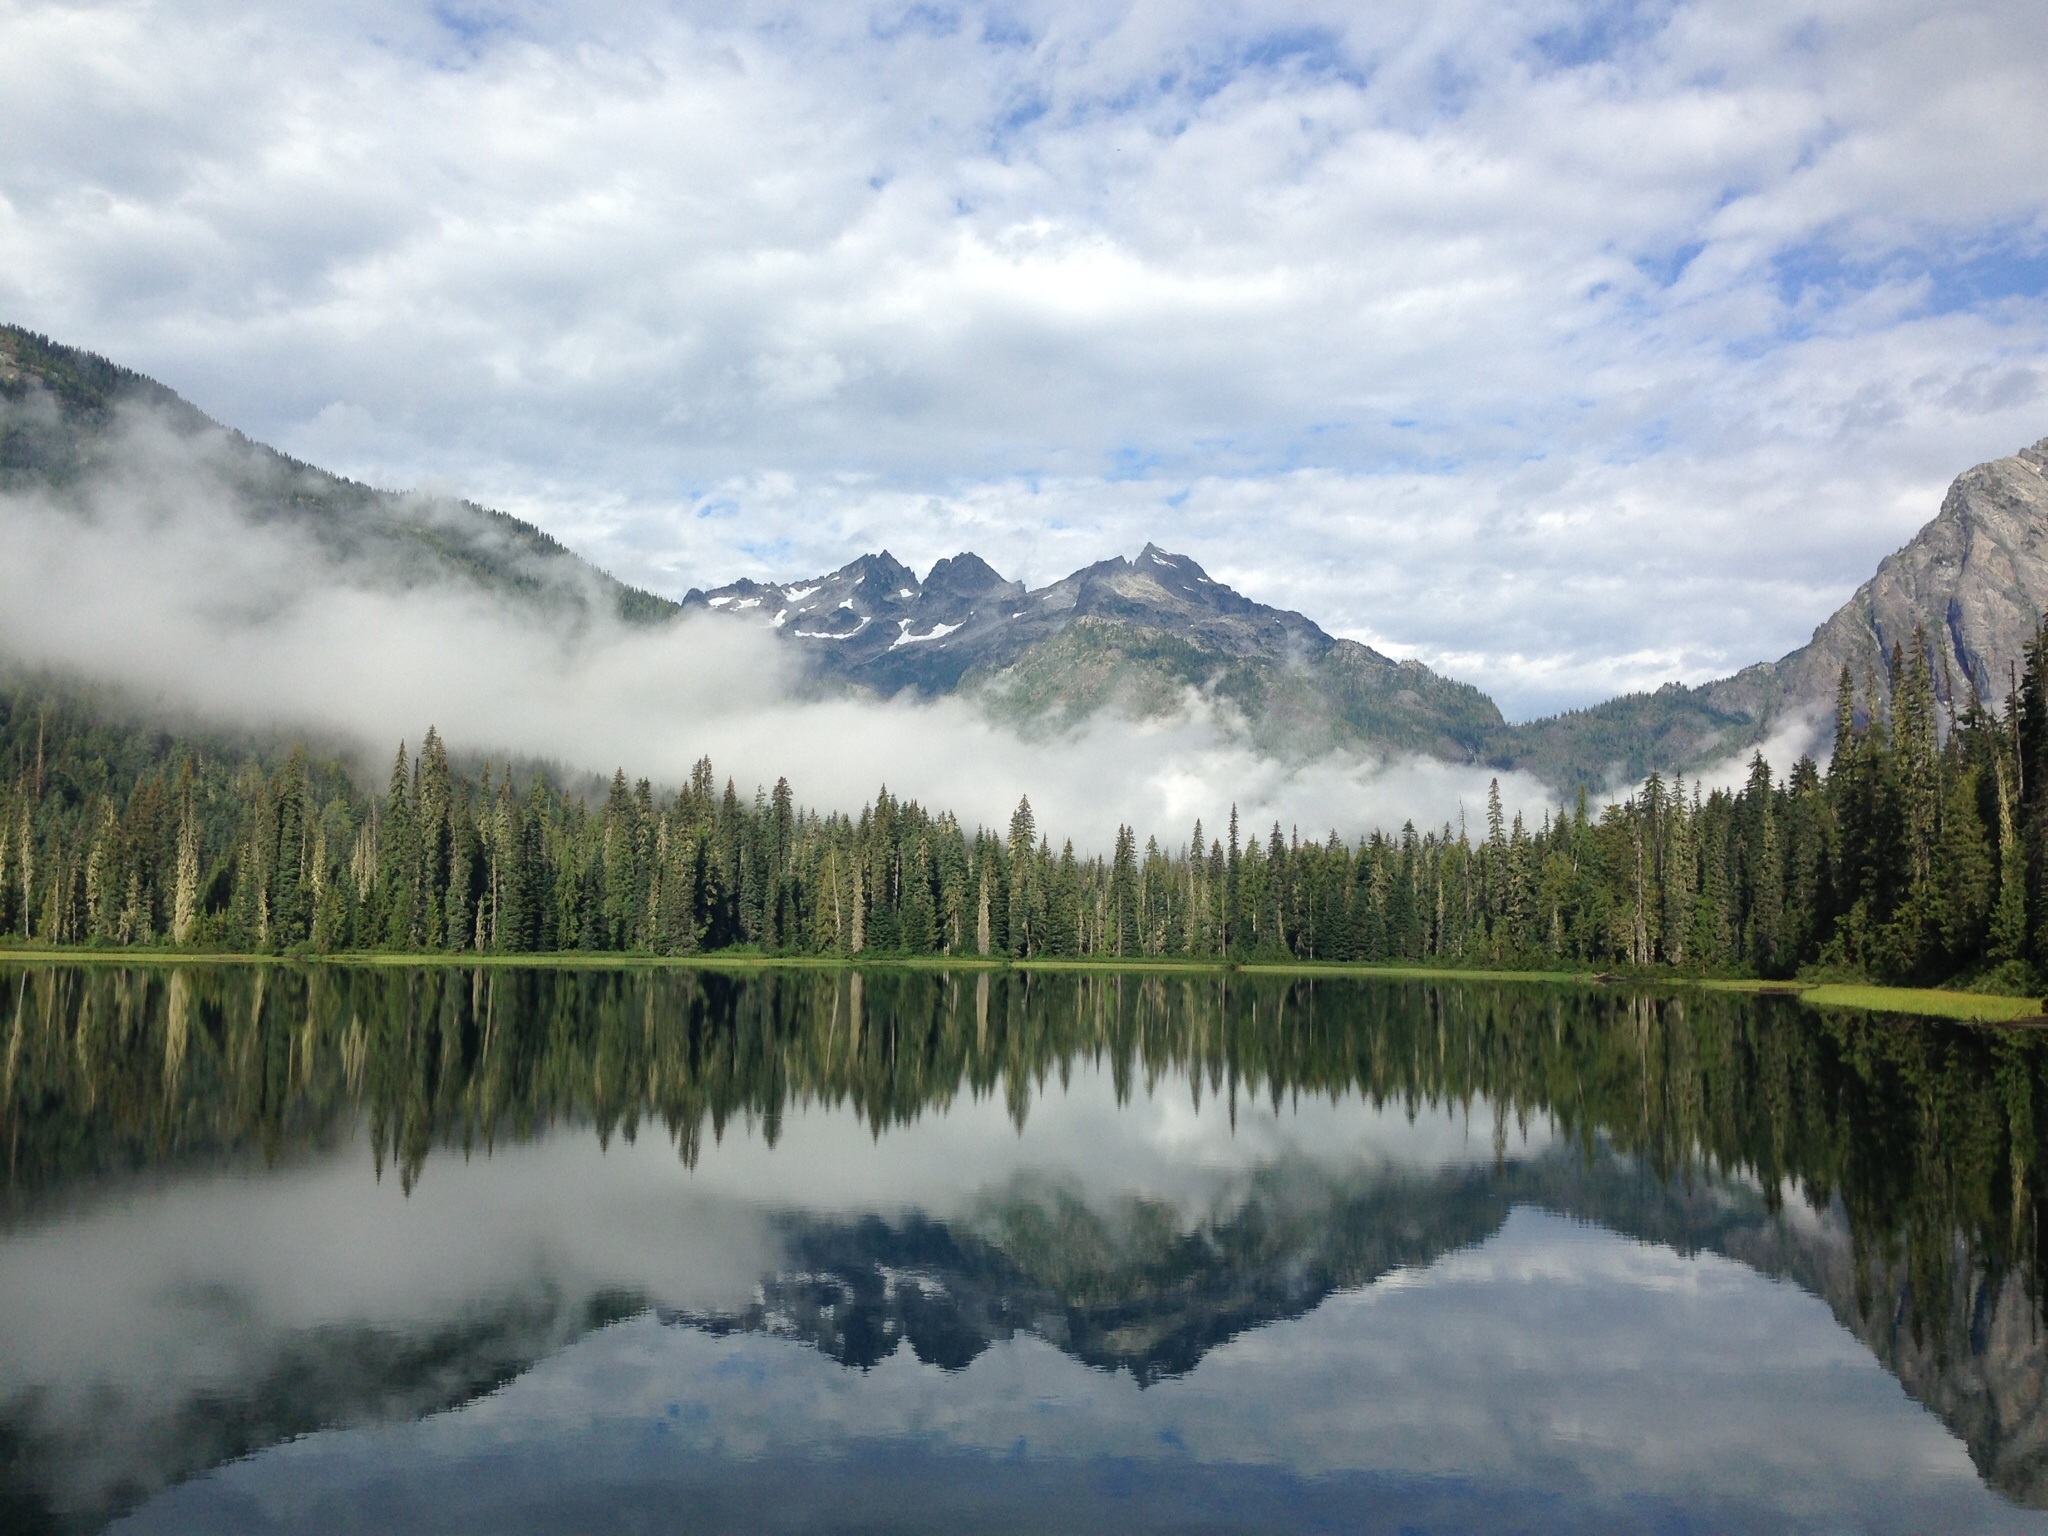
landscape, tree, water, nature, forest, outdoor, wilderness, mountain, snow, cloud, lake, valley, mountain range, environment, reflection, tranquil, reservoir, national park, body of water, alps, canada, loch, tarn, atmospheric phenomenon, mountainous landforms